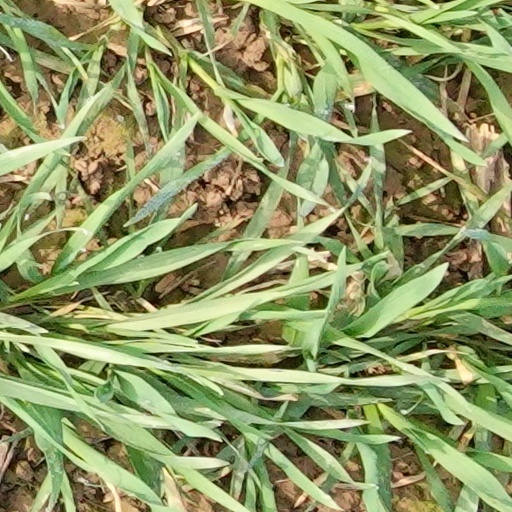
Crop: wheat